Edict of Expulsion

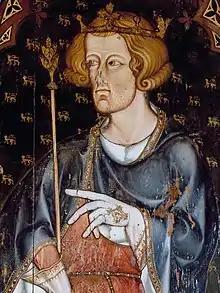
Edward I used antisemitism as an instrument of state policy.

On 18 July, the Edict of Expulsion was issued. The text of the edict is lost. On the Hebrew calendar, 18 July of that year was 9 Av (Tisha B'Av) 5050, commemorating the fall of the Temple at Jerusalem; it is unlikely to be a coincidence. According to Roth, it was noted "with awe" by Jewish chroniclers. On the same day, writs were sent to sheriffs saying all Jews were to leave by All Saints' Day, 1 November 1290, and outlining their duties in the matter.